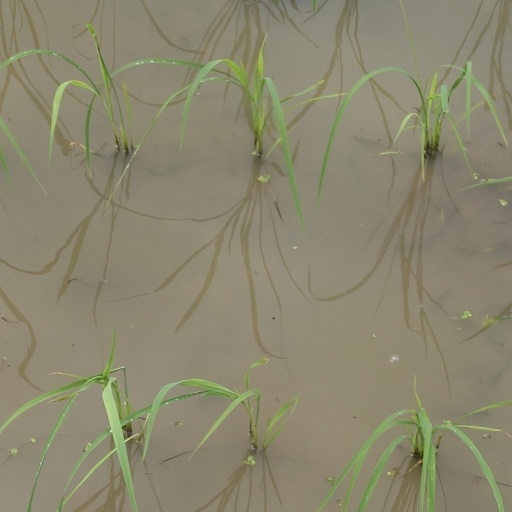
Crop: rice